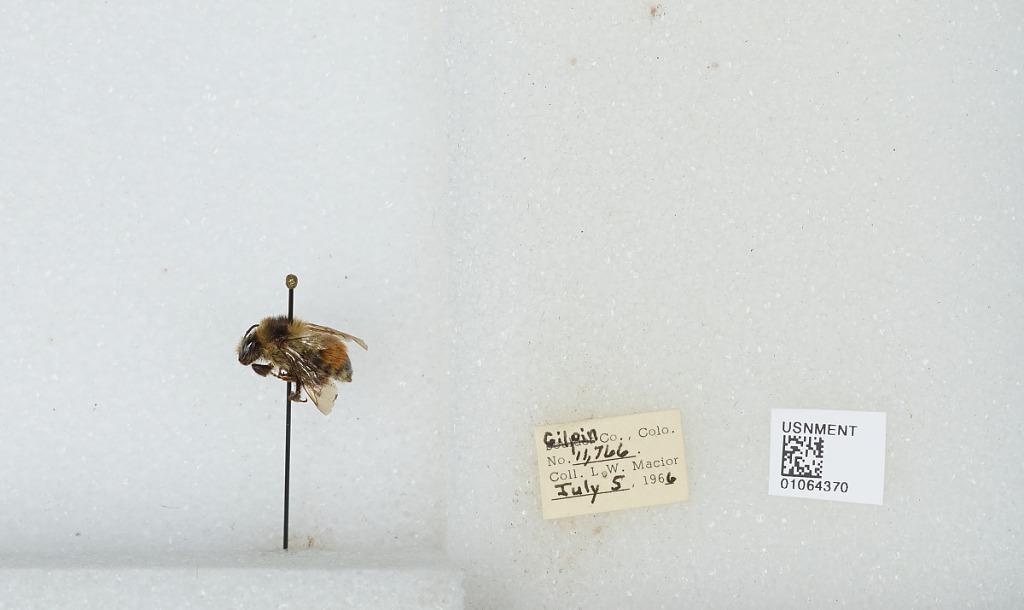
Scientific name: Bombus (Pyrobombus) bifarius Cresson
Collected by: L. Macior
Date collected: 1966-7-5
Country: United States
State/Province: Colorado
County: Gilpin
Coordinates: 39.905, -105.589